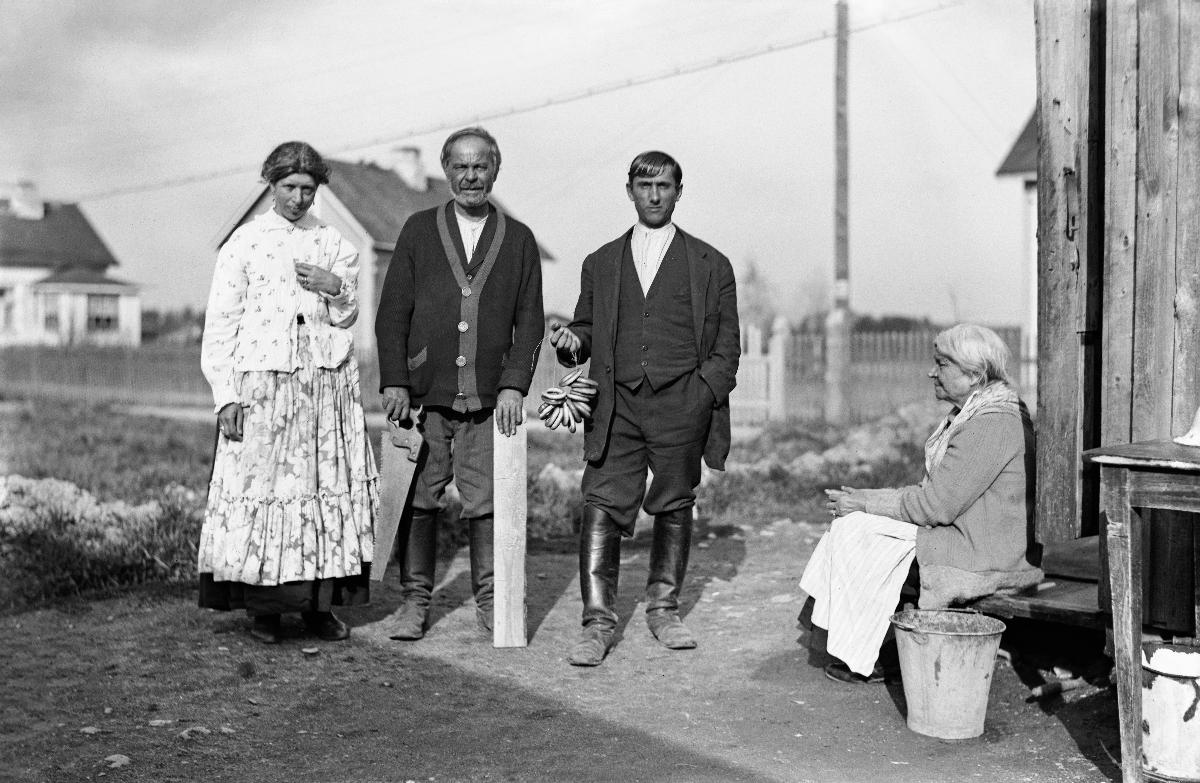
Romaneja Malmilla
Romer i Malm; Romani People in Malmi
sisällön kuvaus: Romaneja Malmilla 30.5.1930. content description: Romani people in Malmi 30.5.1930. innehållsbeskrivning: Romer i Malm 30.5.1930.
Kuvaaja: Sundström, Hugo, kuvaaja
Vuosi: 1930
Paikka: Suomi, Uusimaa, Helsinki, Malmi Helsinki; Suomi, Uusimaa, Helsingin maalaiskunta; Suomi
Aiheet: ihmiset; romanit (etniset ryhmät); vähemmistöt; köyhät; HBL; Romany; minorities; poor people; people; romani people; minorities. poverty; människor (släkte); minoriteter; fattiga; människor; mänskor; romer; fattigdom